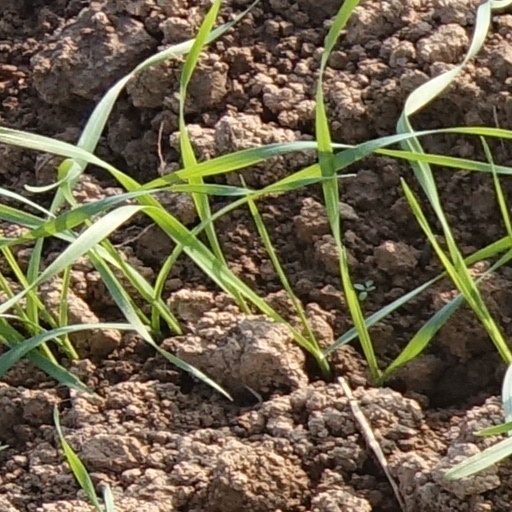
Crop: wheat